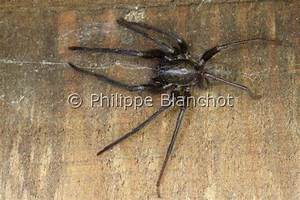
Label: spider